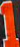
Number: 1